Street furniture in Barcelona

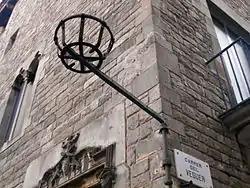
Tedero of "Plaça del Rei."

The concept of street furniture is relatively contemporary, so it cannot be extrapolated to past times, times in which no special interest was placed on the common elements of civic coexistence. From medieval or modern times there are still some fountains that, although they were for public use, were of individualized construction, so we cannot speak of a systematized project to regulate their use and distribution. Some examples are: the fountain of Santa Ana, in the avenue of Portal de l'Àngel with Cucurulla (1356); the fountain of San Justo, in the square of the same name (1367); the fountain of Santa Maria, in the square of the same name (1403) and the fountain of Puertaferrisa, in the street of the same name (1680).